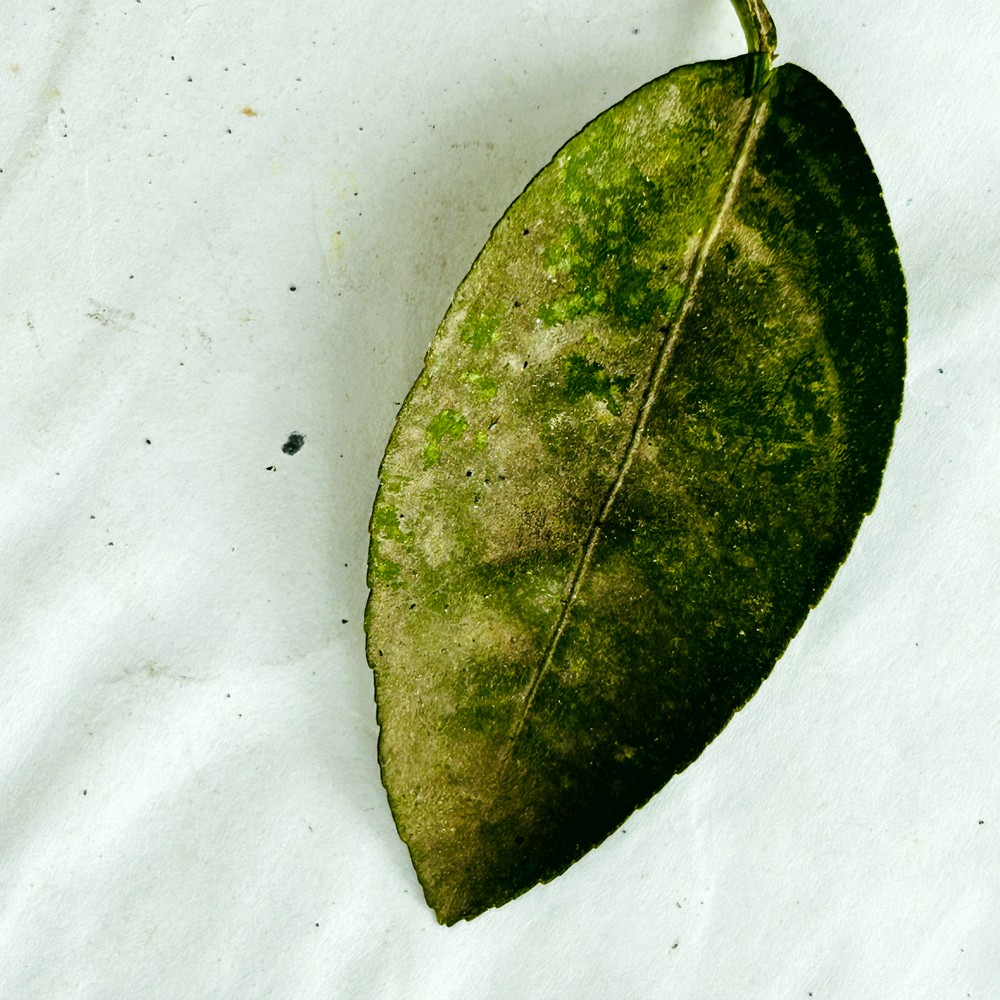
Label: Sooty Mould